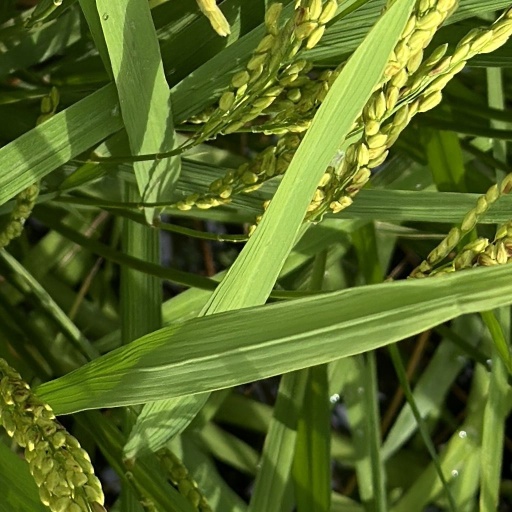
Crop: rice